Harry Potter (film series)

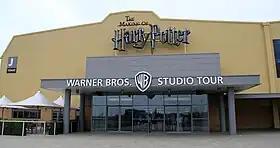
Warner Bros. Studios, Leavesden, where much of the film series was shot. "Harry Potter" was also filmed in other areas, including Pinewood Studios.

In 2000, after a seven-month search, lead actor Daniel Radcliffe was discovered by producer David Heyman and writer Steve Kloves seated just behind them in a theatre. In Heyman's own words, "There sitting behind me was this boy with these big blue eyes. It was Dan Radcliffe. I remember my first impressions: He was curious and funny and so energetic. There was real generosity too, and sweetness. But at the same time he was really voracious and with hunger for knowledge of whatever kind."